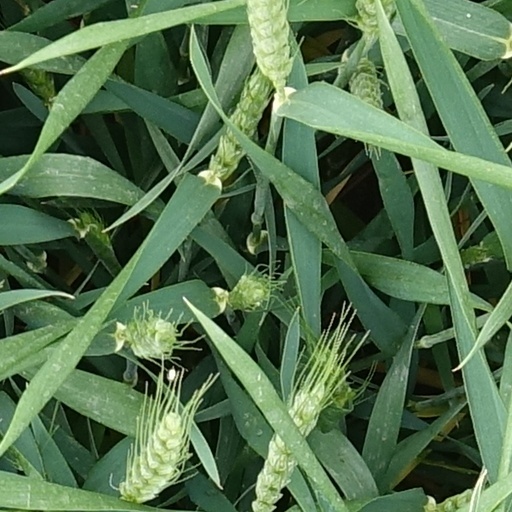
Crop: wheat